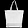
Label: Bag